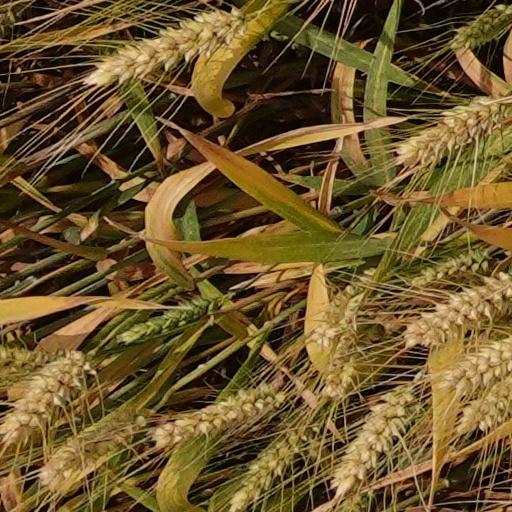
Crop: wheat